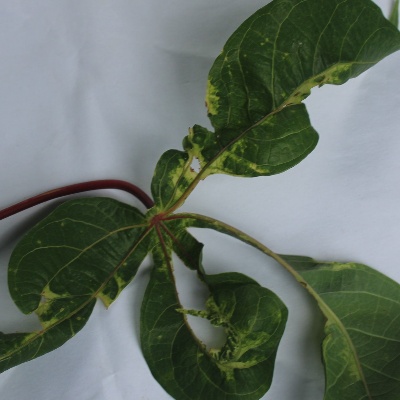
Crop: Cassava
Condition: mosaic